Palmetto Beach Historic District

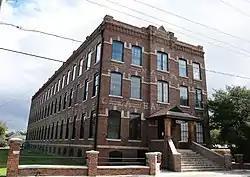
Corina Building

The Palmetto Beach Historic District is an historic district in Tampa, Florida. It is just south of Ybor City. The neighborhood was platted in 1894. Four cigar factories were built there, the first in 1895. The district was added to the National Register of Historic Places on August 14, 2012.